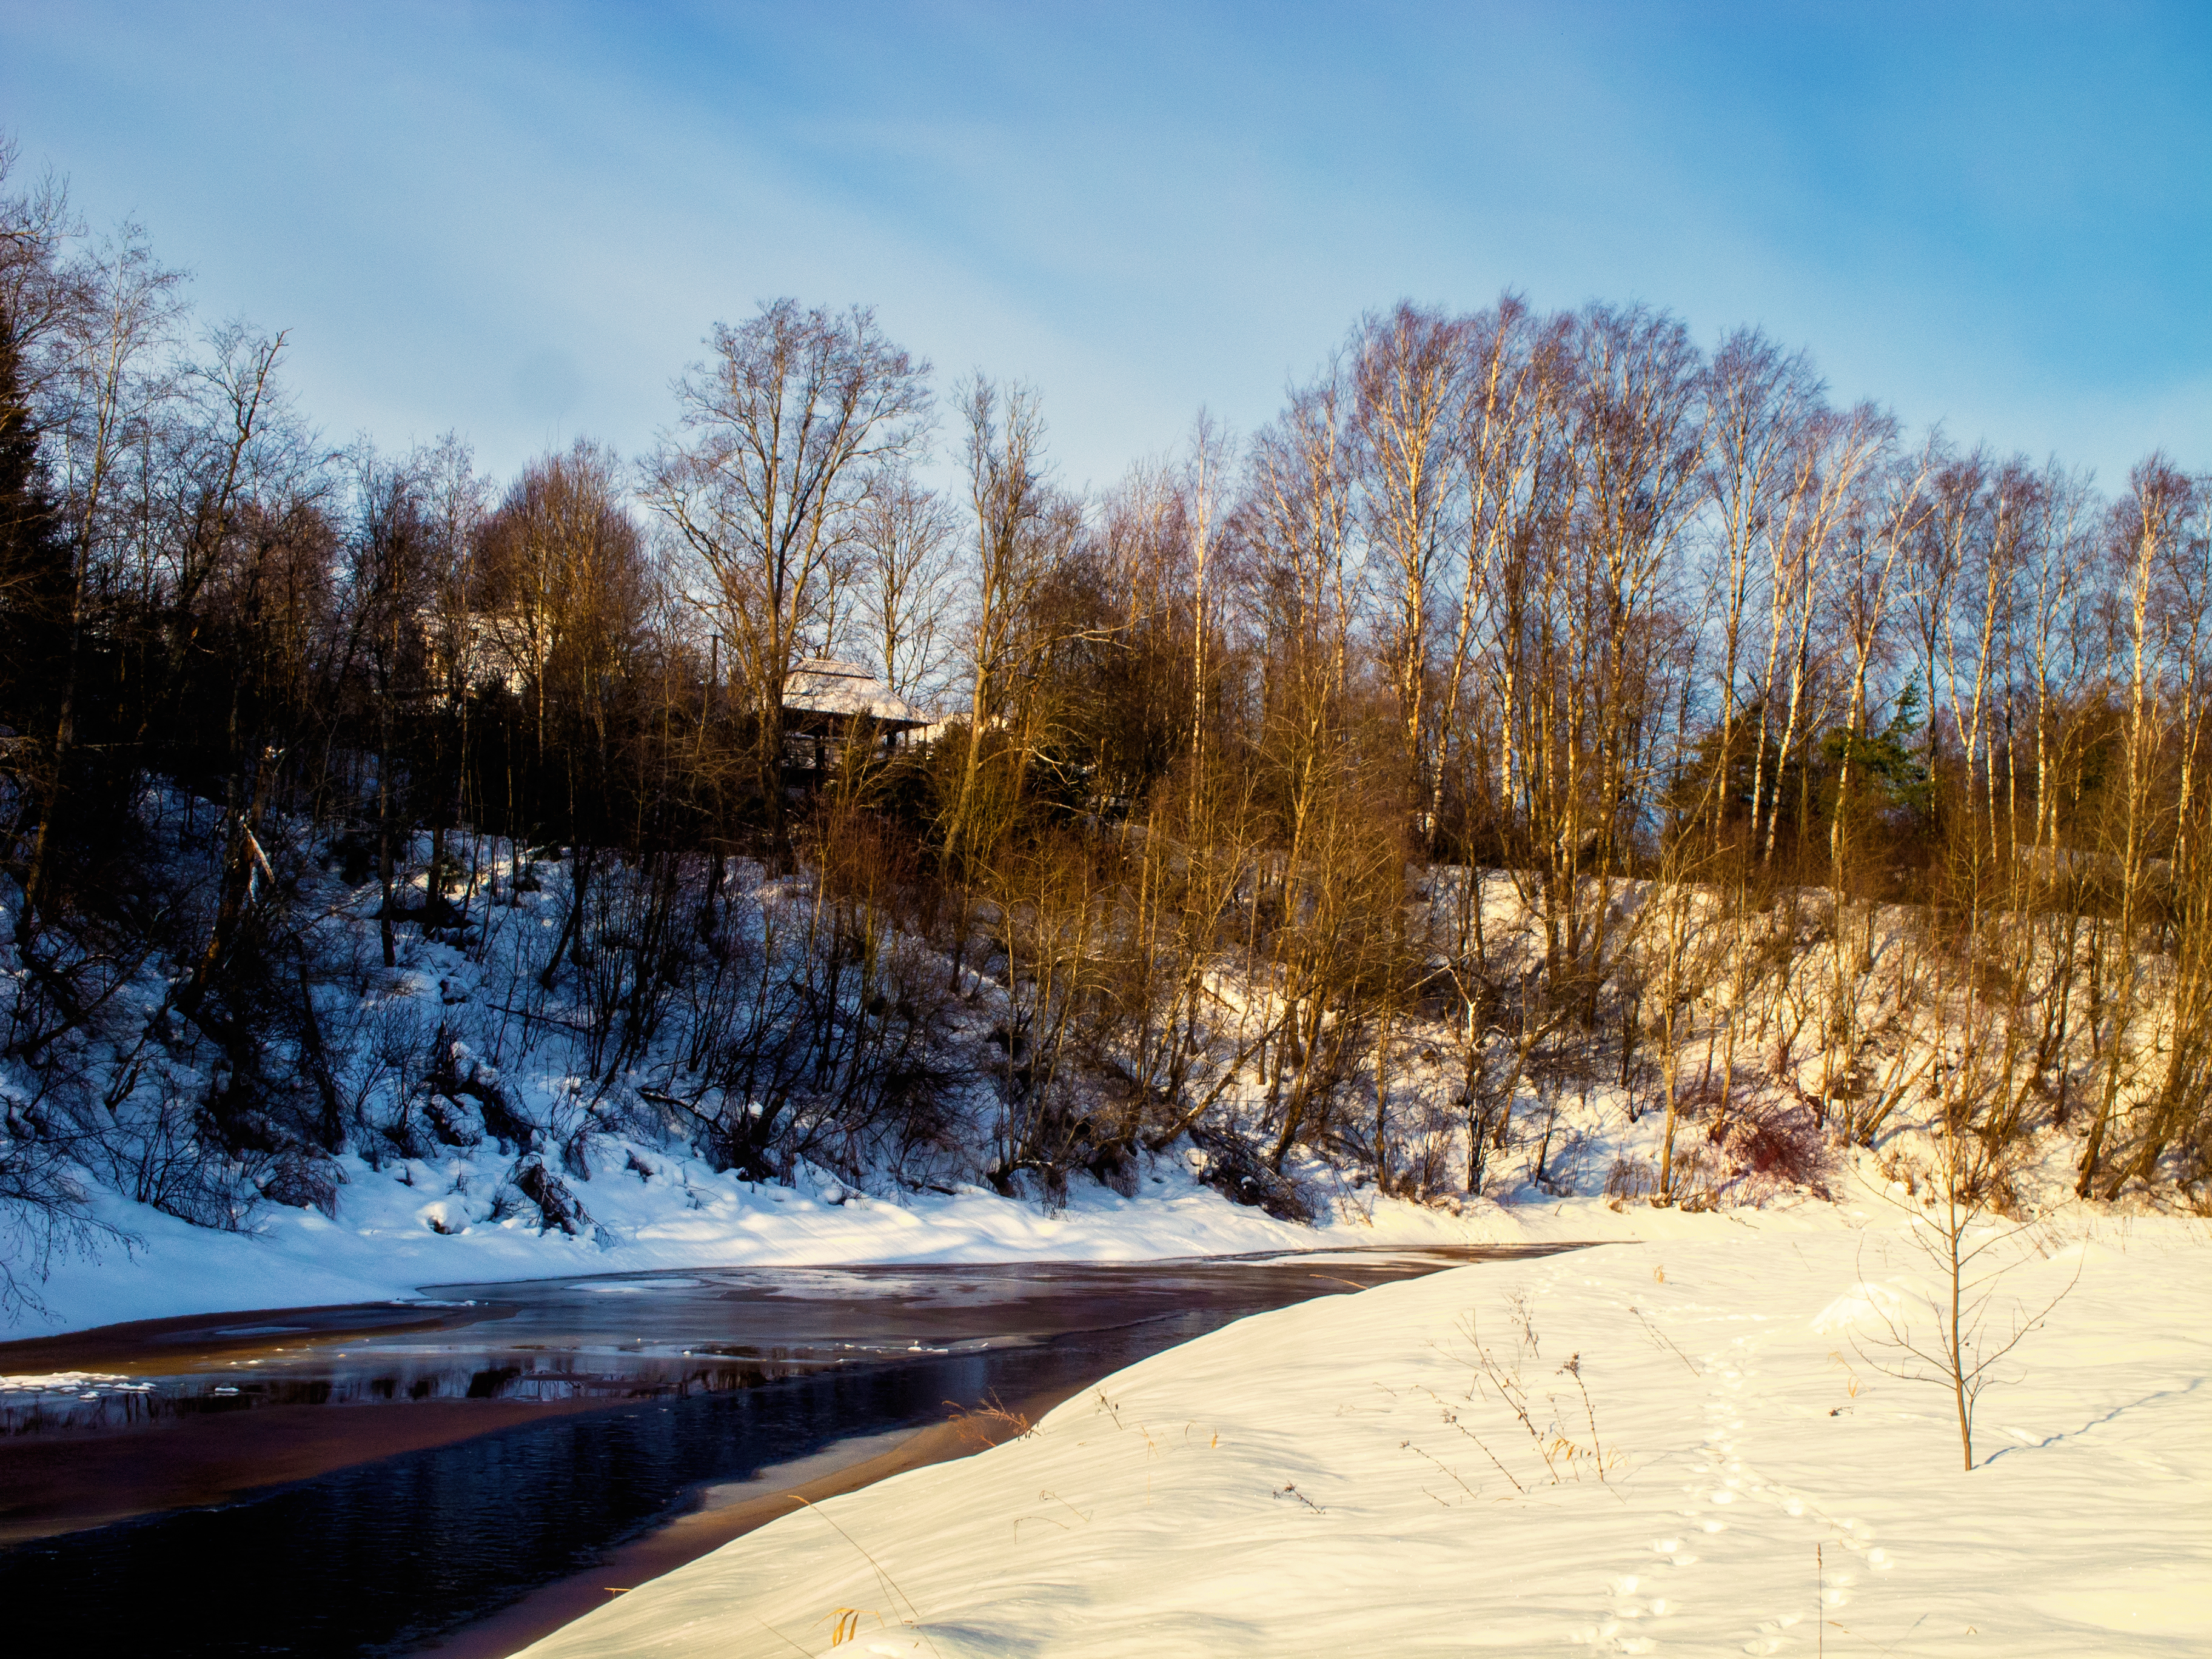
images, cloud, sky, snow, water, plant, ecoregion, natural landscape, natural environment, branch, wood, twig, sunlight, tree, freezing, bank, landscape, grass, woody plant, rural area, forest, road, horizon, geological phenomenon, winter, frost, shore, wildlife, geology, riparian zone, stream, reflection, evening, wetland, nature reserve, woodland, mountain, rock, creek, hill, floodplain, channel, reservoir, lake, marsh, ocean, pond, ice, river, bridge